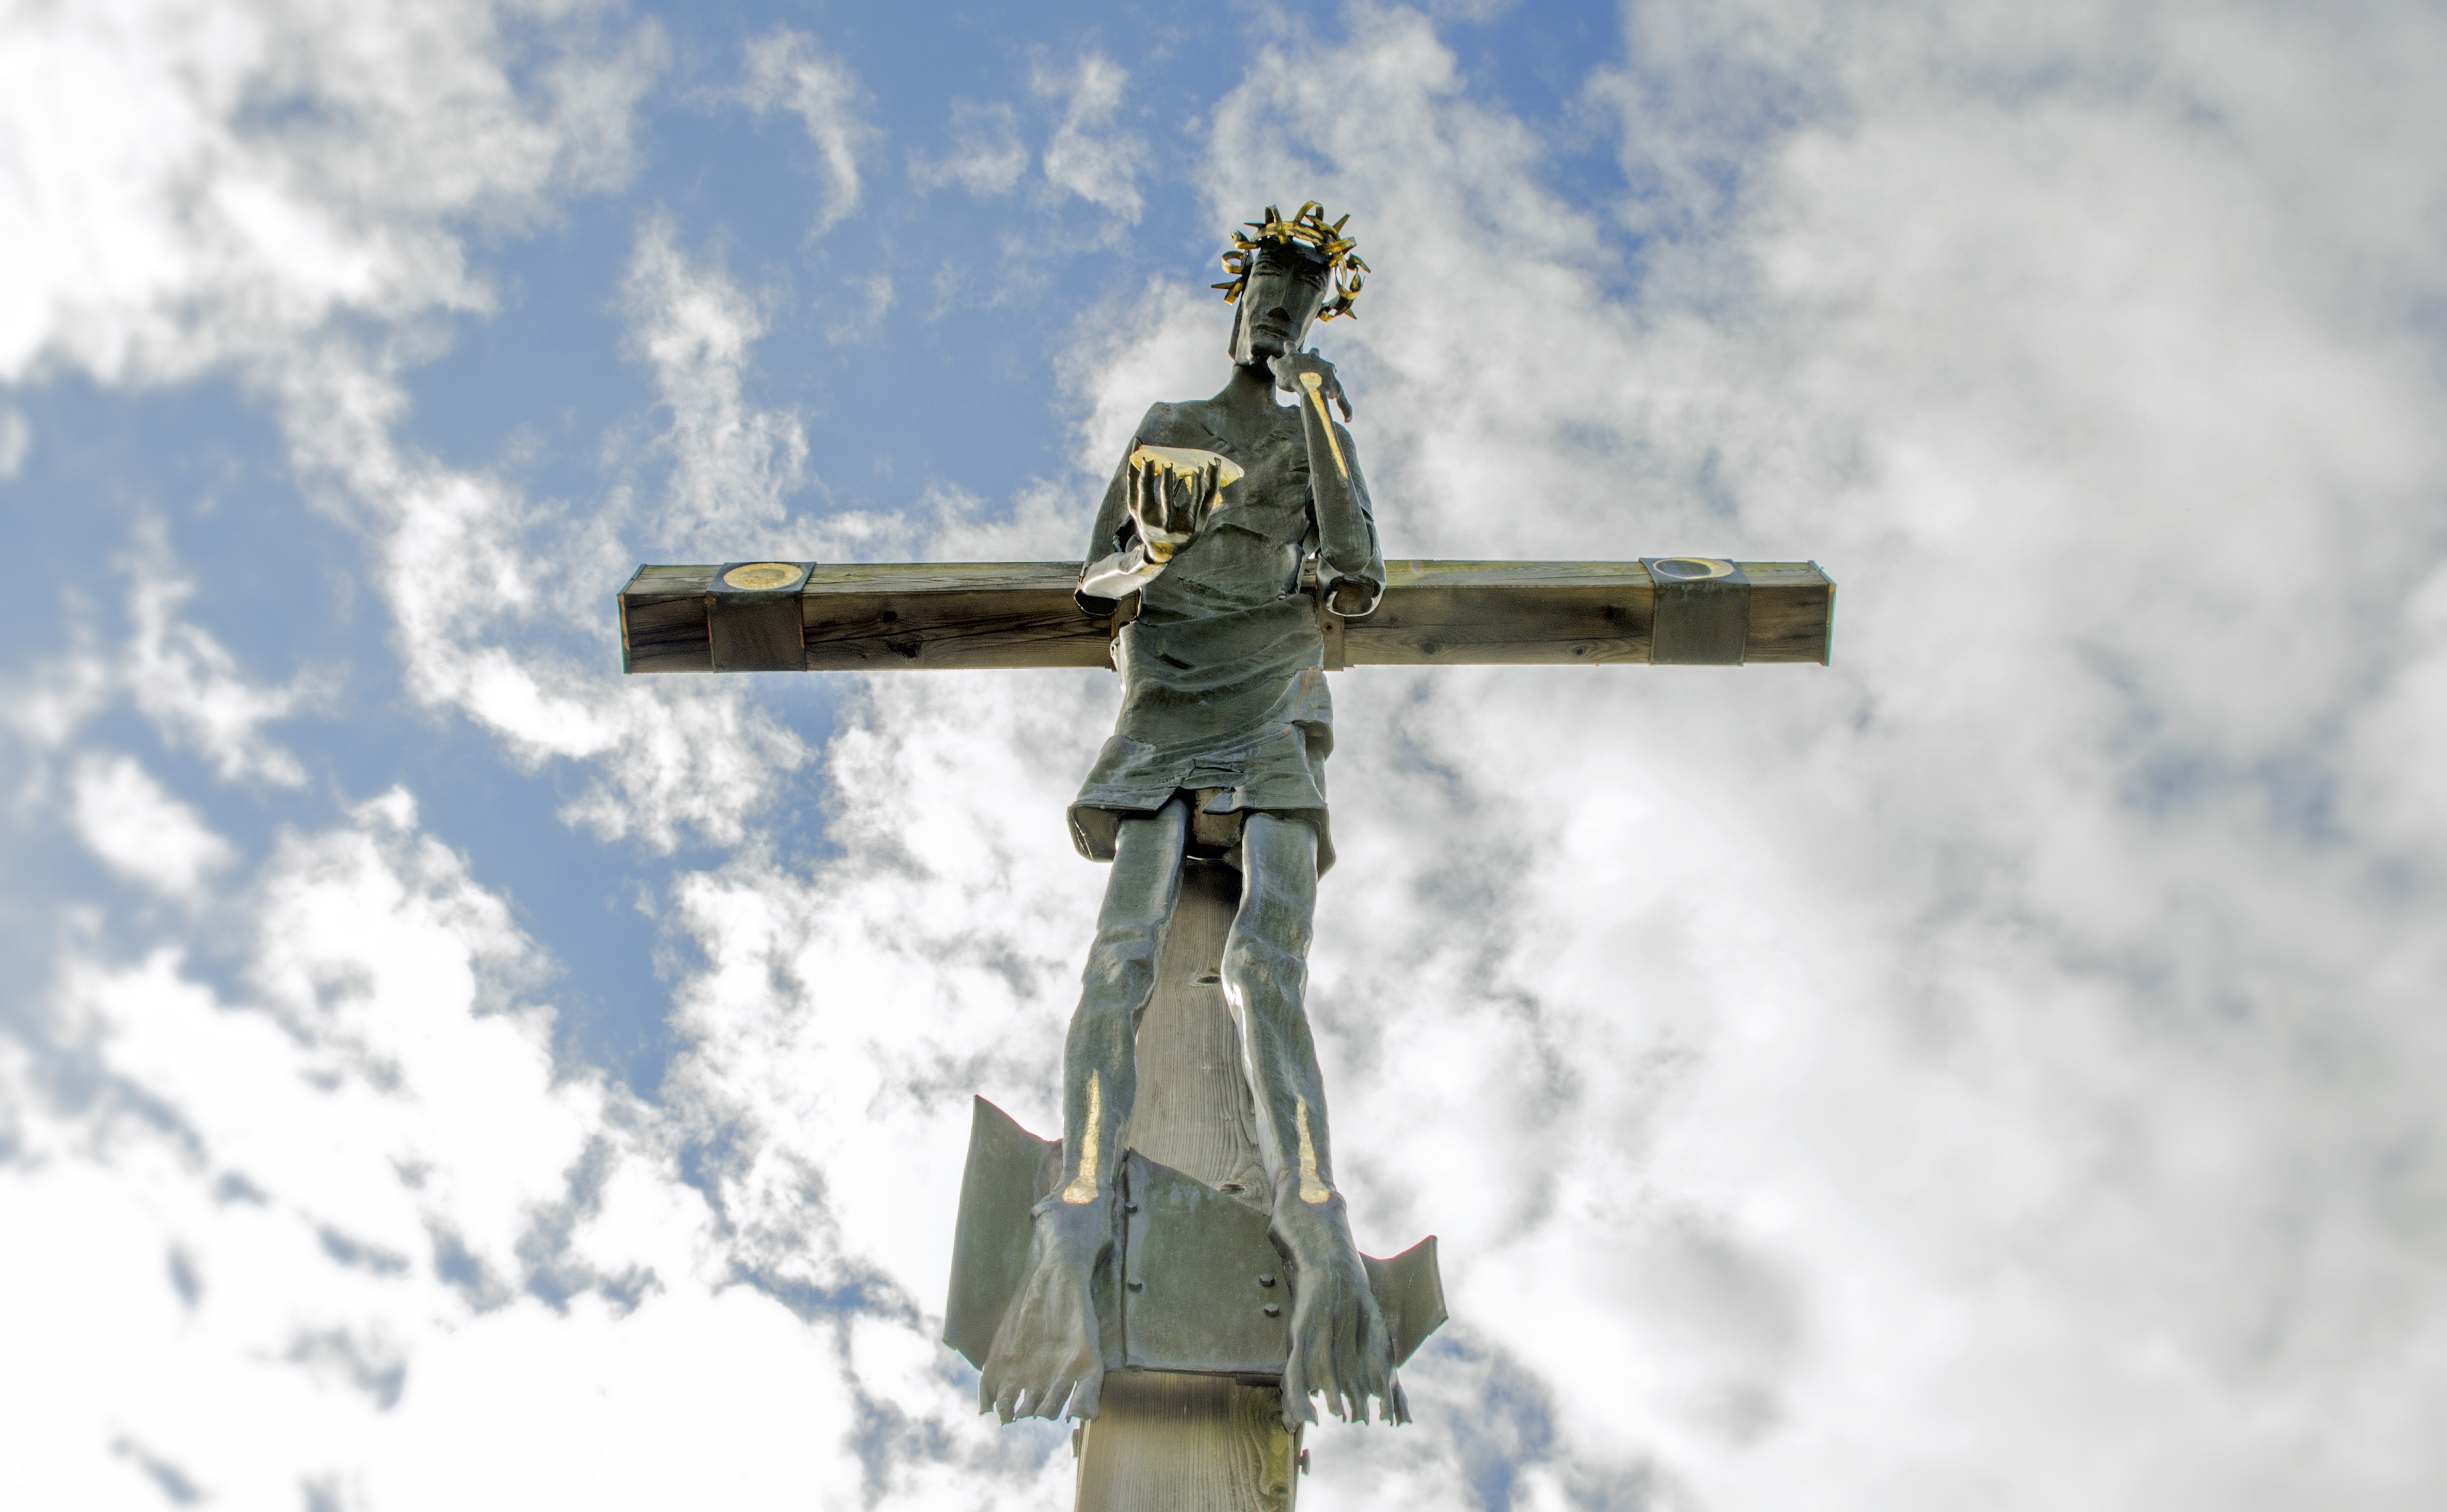
monument, statue, symbol, religion, cross, christian, bible, christ, faith, jesus, christianity, crucifixion, god, believe, resurrection, allg u, calvary, fussen, atmosphere of earth